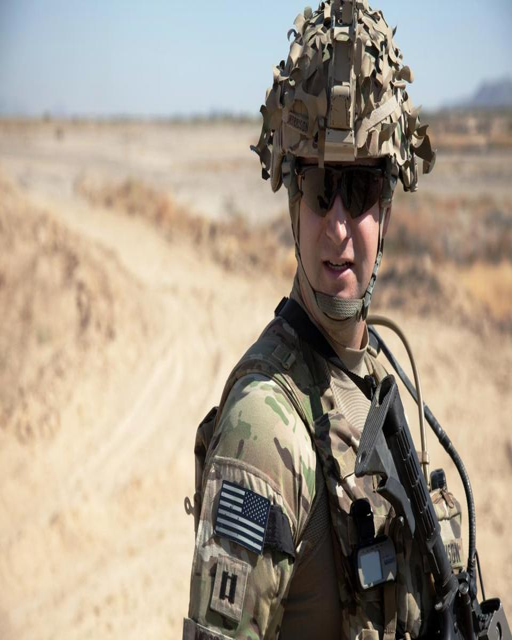
person , a native , during his service .